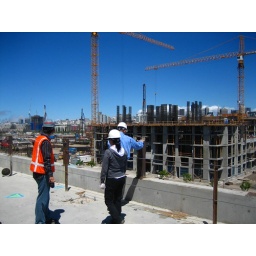
pearing out over the 5th floor balcony